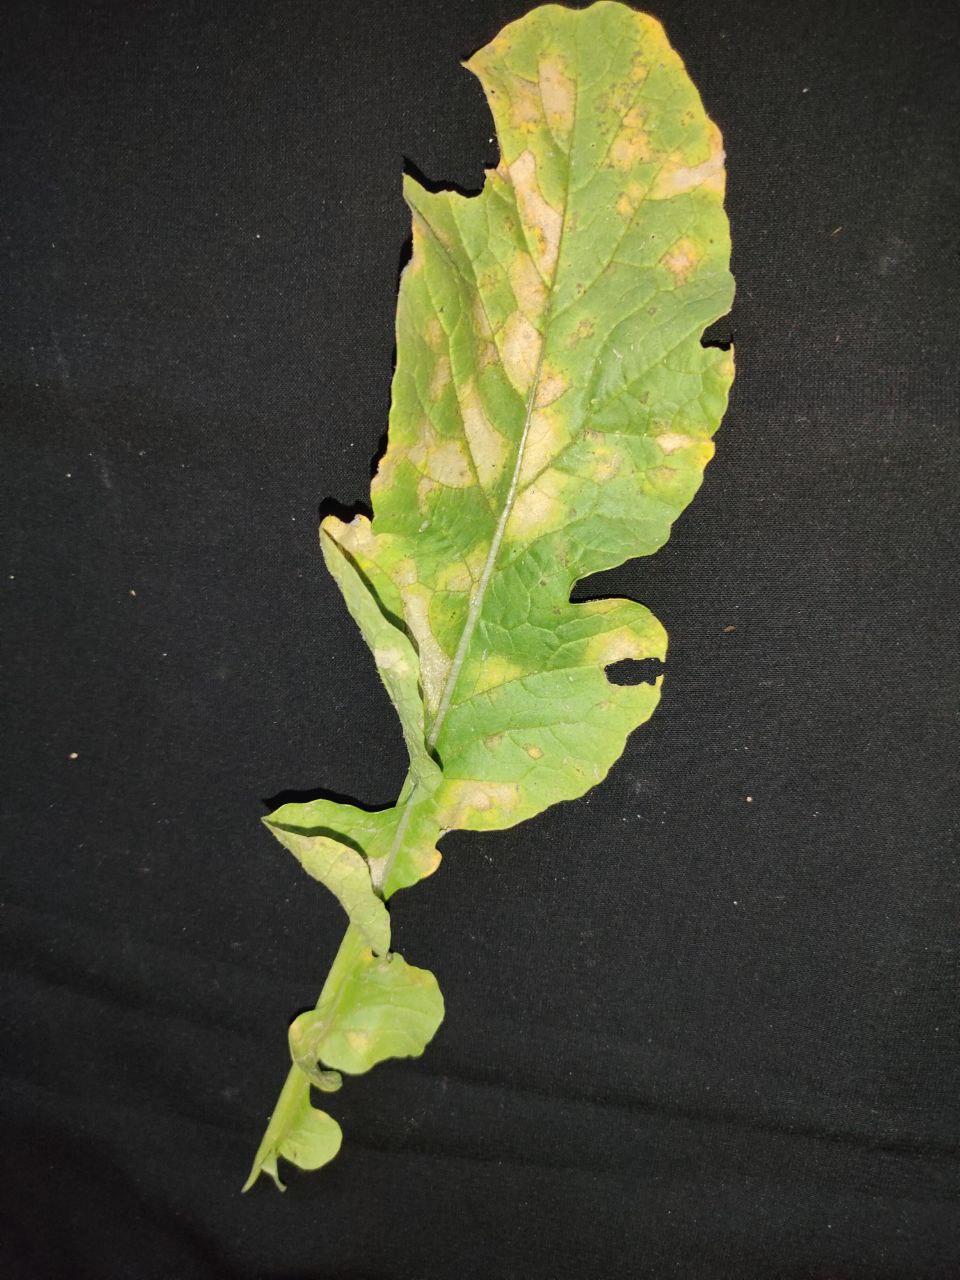
Label: Mosaic virus